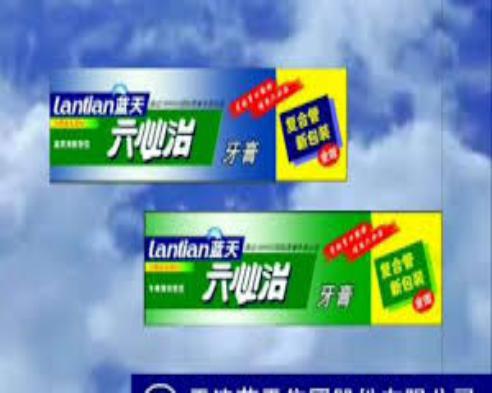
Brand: lantianliubizhi
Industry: Necessities